Clayton Lewis (footballer)

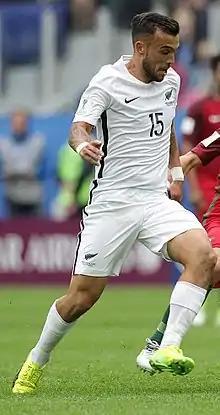
Lewis playing for New Zealand against Portugal at the 2017 FIFA Confederations Cup

Clayton Rhys Lewis (born 12 February 1997 in Wellington) is a New Zealand professional footballer who plays as a midfielder.